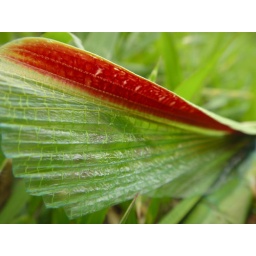
wing is too small to use by the hefty female but the flash of red frightens predators